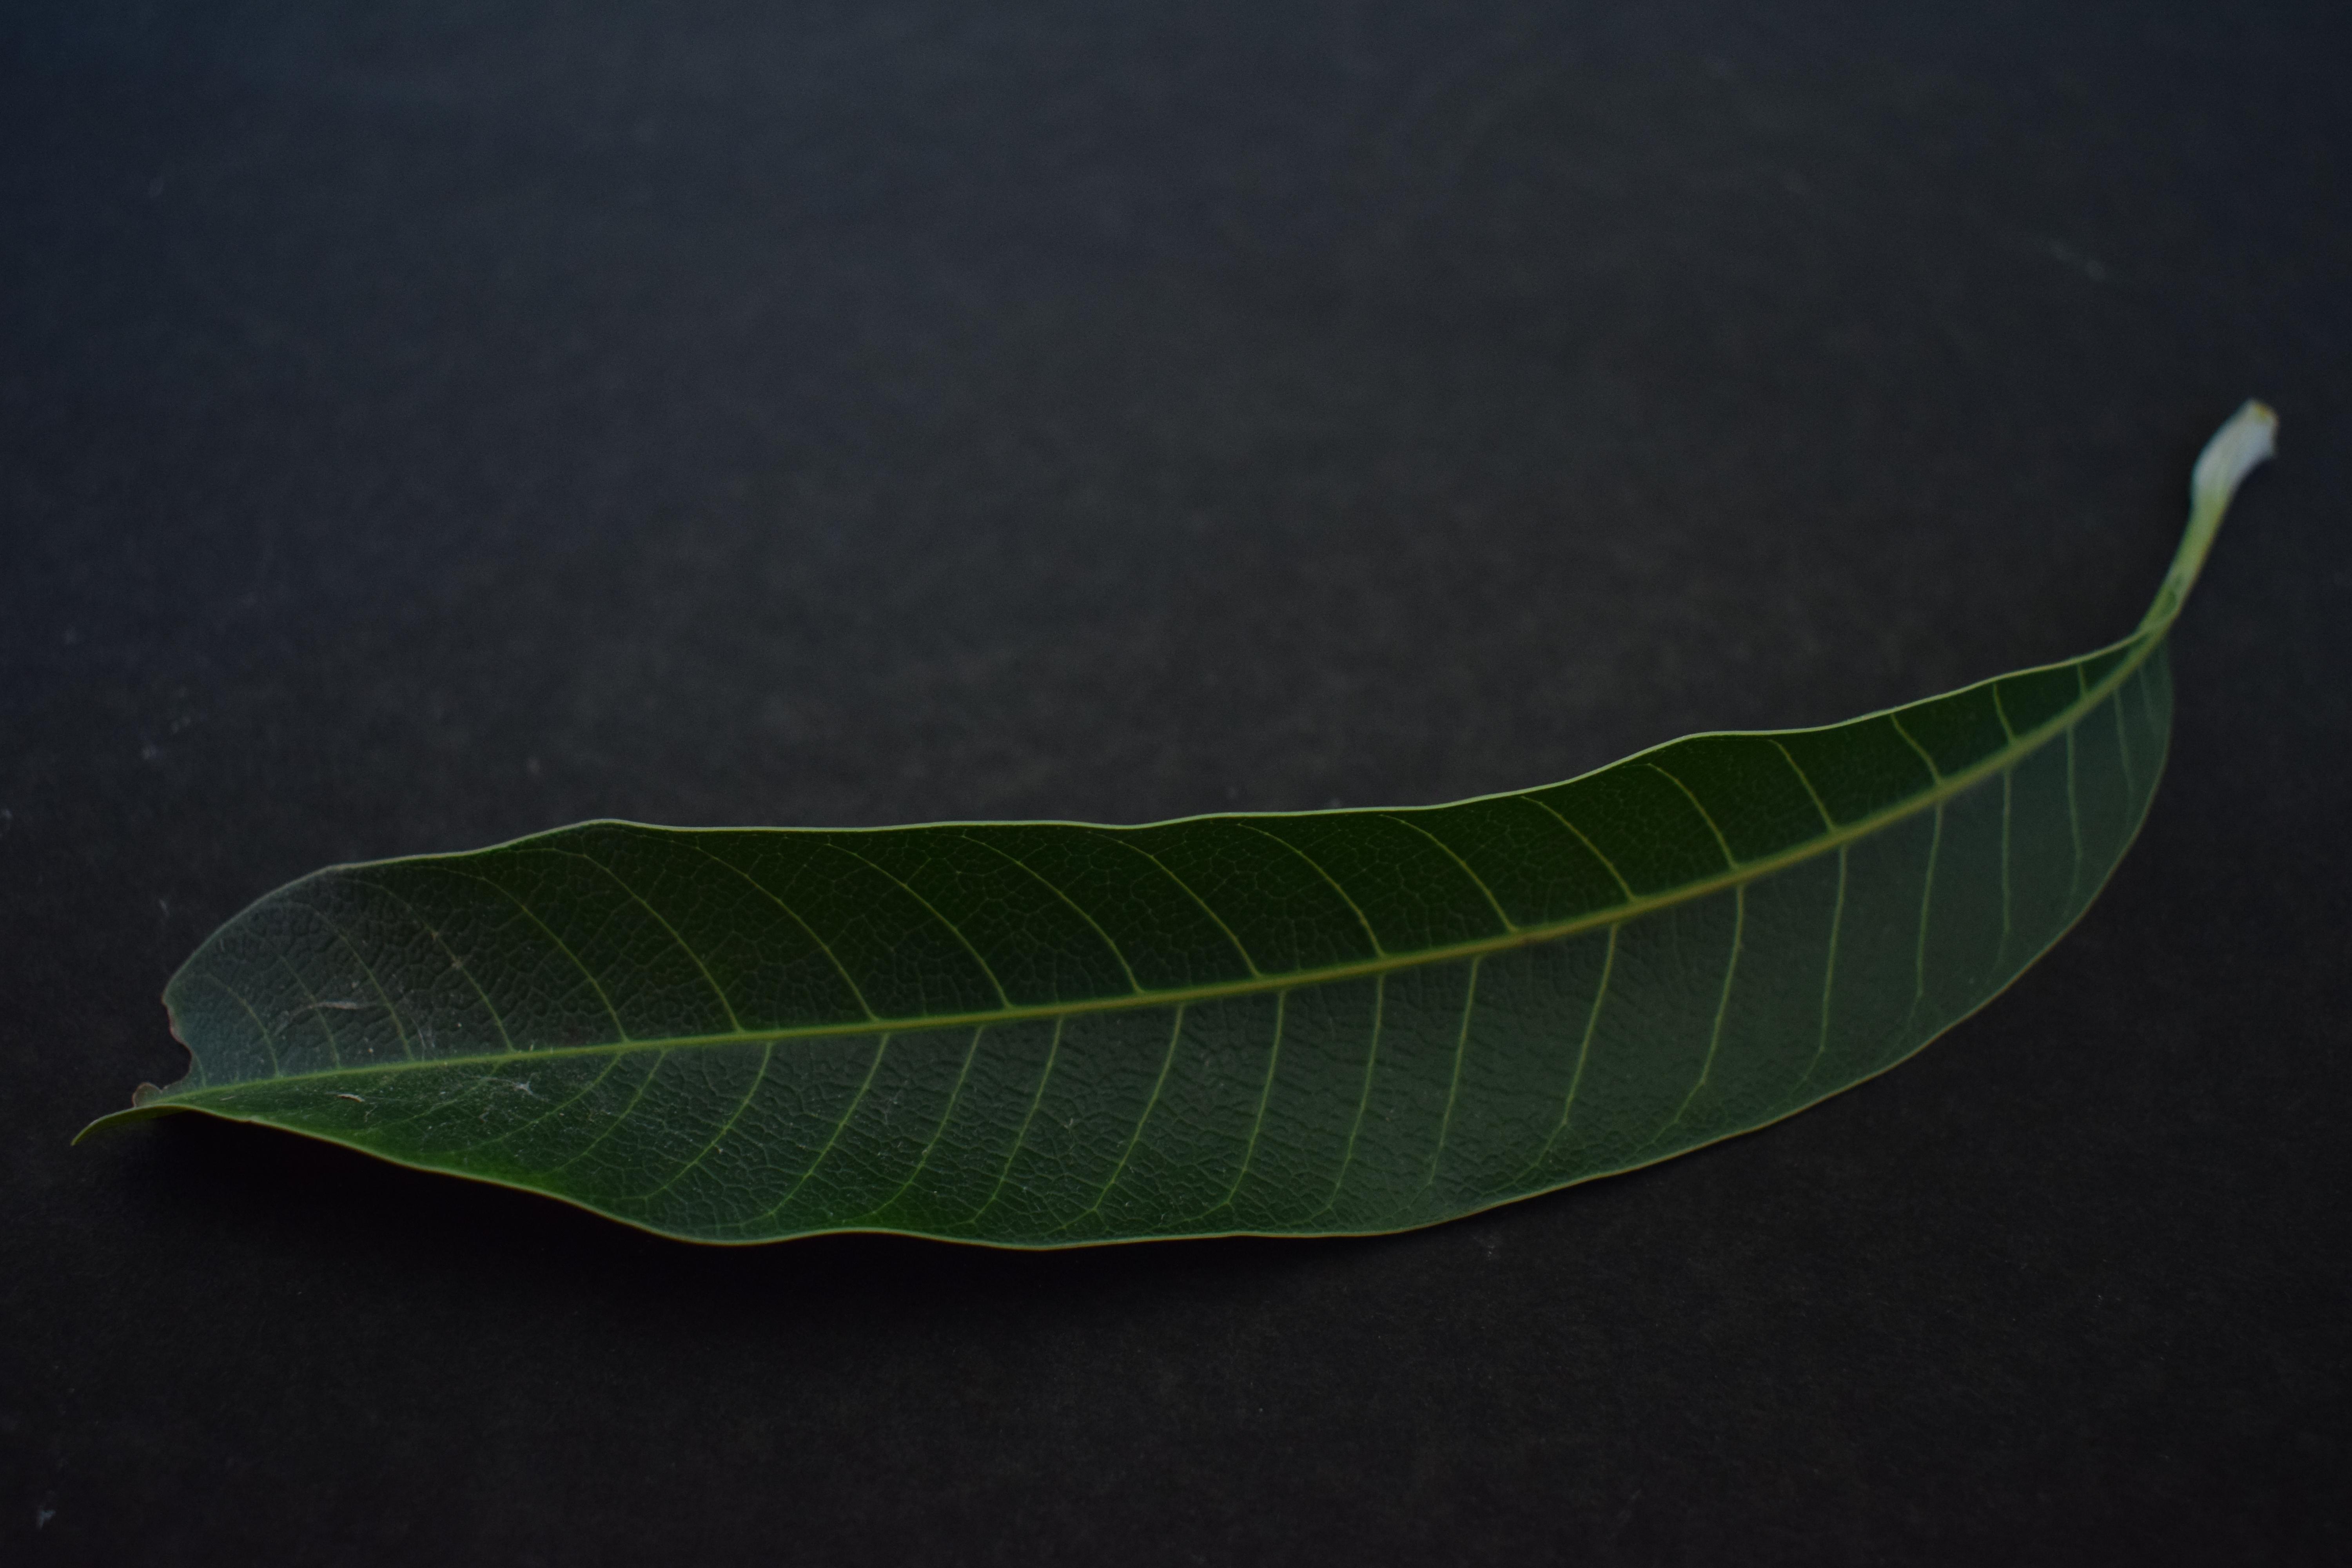
Plant species: Mango